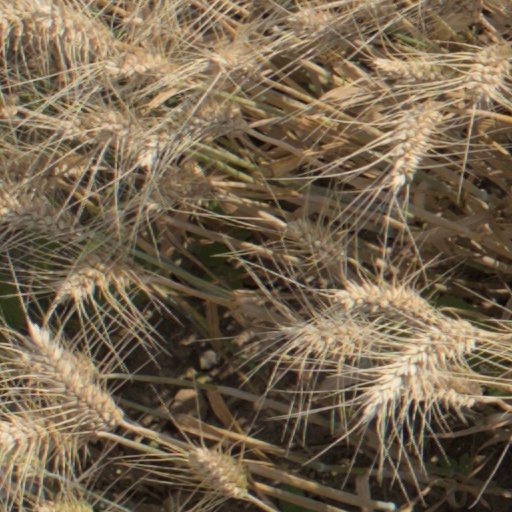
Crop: wheat